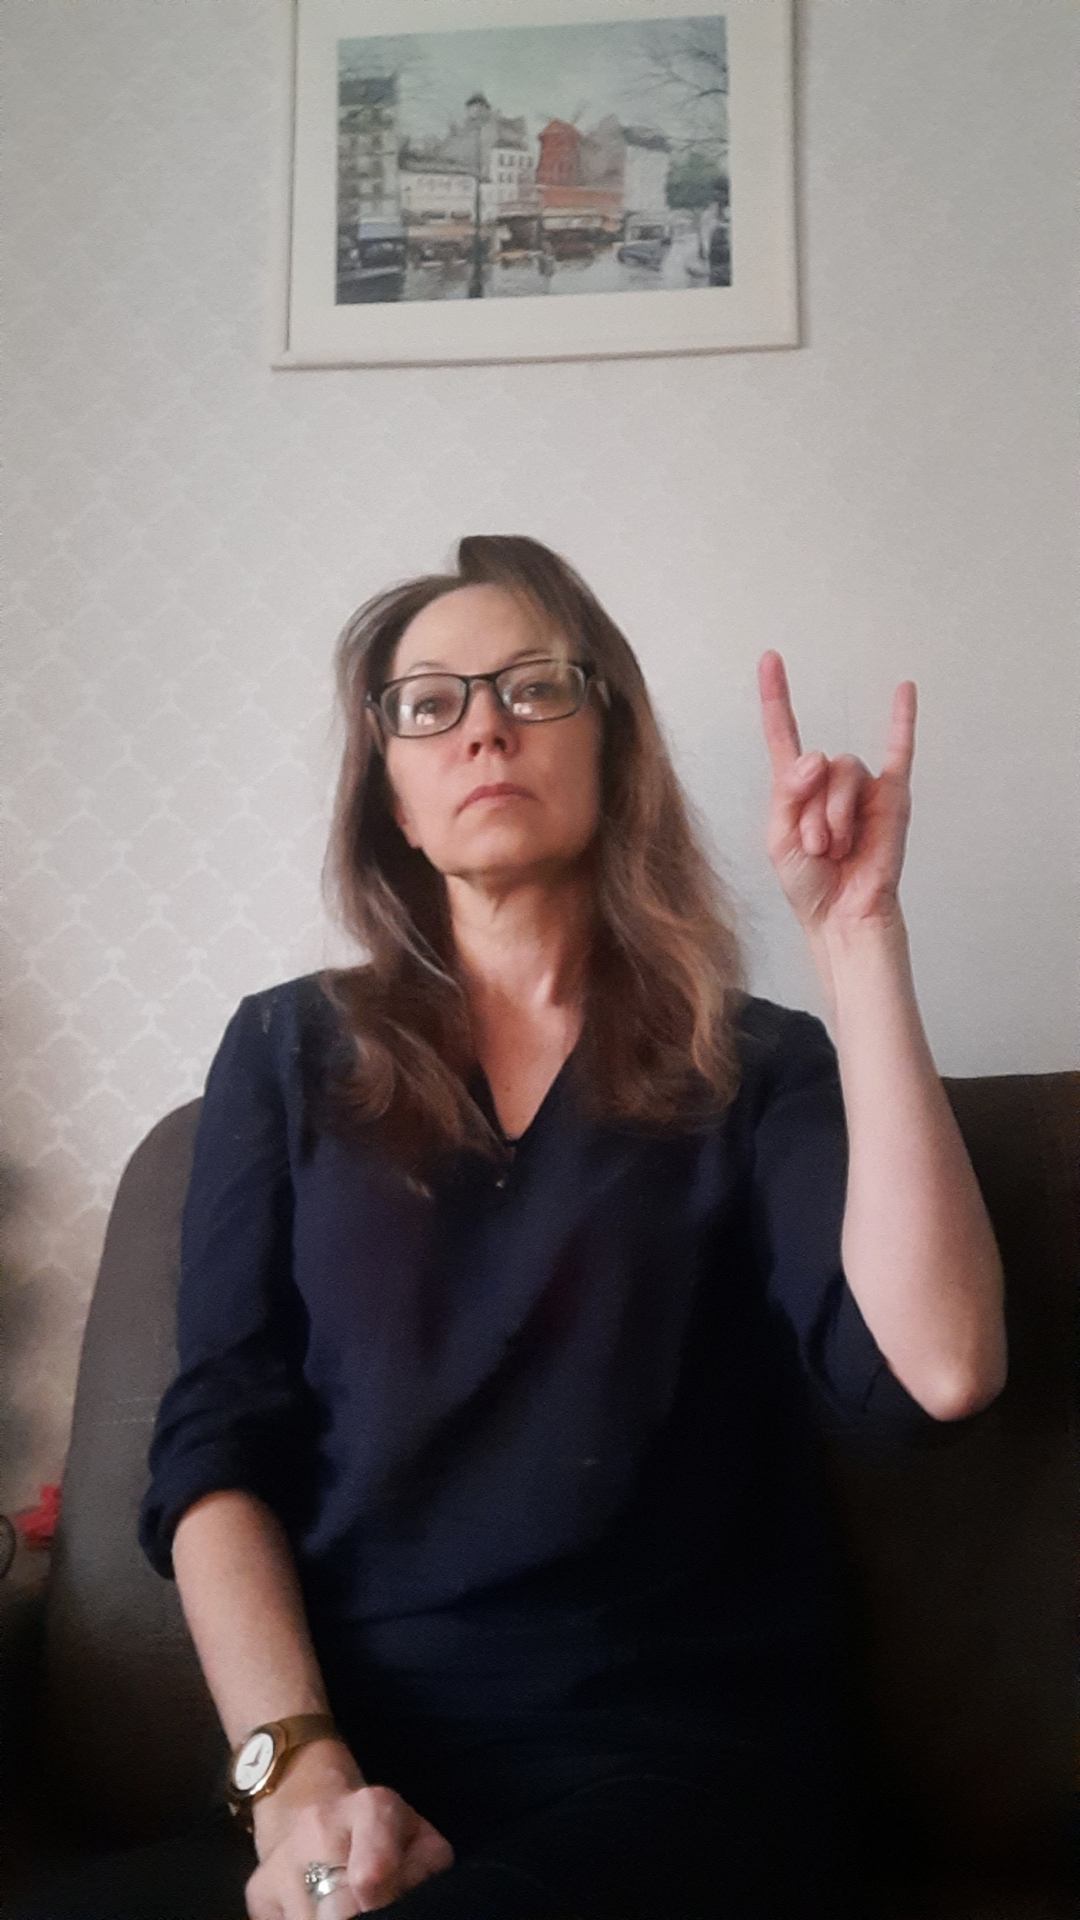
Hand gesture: rock